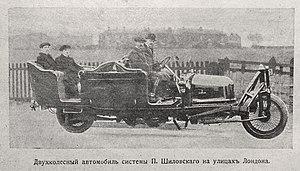
Piotr Petrovitch Chilovski était un comte russe, juriste, homme d'État et inventeur. Gouverneur de Kostroma de 1910 à 1912 et du Gouvernement d'Olonets entre 1912 et 1913, il est surtout connu comme l'inventeur de la gyrocar, qu'il a présentée pour la première fois à Londres en 1914. En 1922, Chilovski émigre au Royaume-Uni.
Un gyrocar est une automobile à deux roues. La différence entre un vélo ou une moto et un gyrocar est que dans un vélo ou une moto, l'équilibre dynamique est fourni par le cycliste, et dans certains cas par la géométrie et la distribution de masse de la moto elle-même, et les effets gyroscopiques des roues. Le pilotage d'une moto se fait par le mouvement de précession de la roue avant. Dans un gyrocar, l'équilibre est assuré par un ou plusieurs gyroscopes connectés à deux pendules par un pignon et une crémaillère.